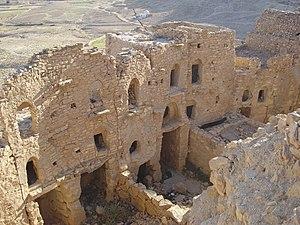
Les ksour de Tunisie sont des greniers à l'usage d'une ou de plusieurs tribus. Ils sont essentiellement concentrés dans le sud-est du pays, entre les gouvernorats de Médenine et Tataouine, où l'on en dénombre environ 90.
Ksar Douiret est un ksar de Tunisie situé à Douiret dans le gouvernorat de Tataouine.
La liste des ksour en Tunisie est établie par Herbert Popp et Abdelfettah Kassah et publiée dans leur ouvrage Les ksour du Sud tunisien : atlas illustré d'un patrimoine culturel en 2010.